Carleton University

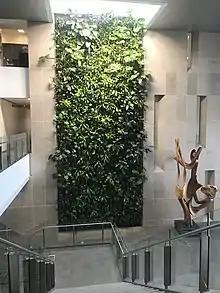
Green wall installed in Richcraft Hall

The new millennium brightened prospects for Carleton's finances, allowing it to fund the construction of several new buildings during the 2000s. These include, "inter alia", the $30-million construction of new athletics facilities, the $22-million, 9,011 m (97,000 ft) Human Computer Interaction (HCI) Institute Facility and Centre for Advanced Studies in Visualization and Simulation (V-SIM), and the $17-million upgrade and expansion to Nideyinàn. In 2008, a sustainably-designed residence hall was added named Frontenac House, primarily serving returning second-year students. During this decade, Carleton inaugurated its first female President and Vice Chancellor, Roseann Runte in 2008, who served in this position until 2017, resigning to fulfill a new position as president and CEO of the Canada Foundation for Innovation. Runte's leadership also pushed forward the planning and construction of three new academic buildings, Canal Building (2010), and River Building (2011; renamed Richcraft Hall in 2016), and the Health Sciences Building (2018), as well as a new residence building, Lennox and Addington House in 2011.